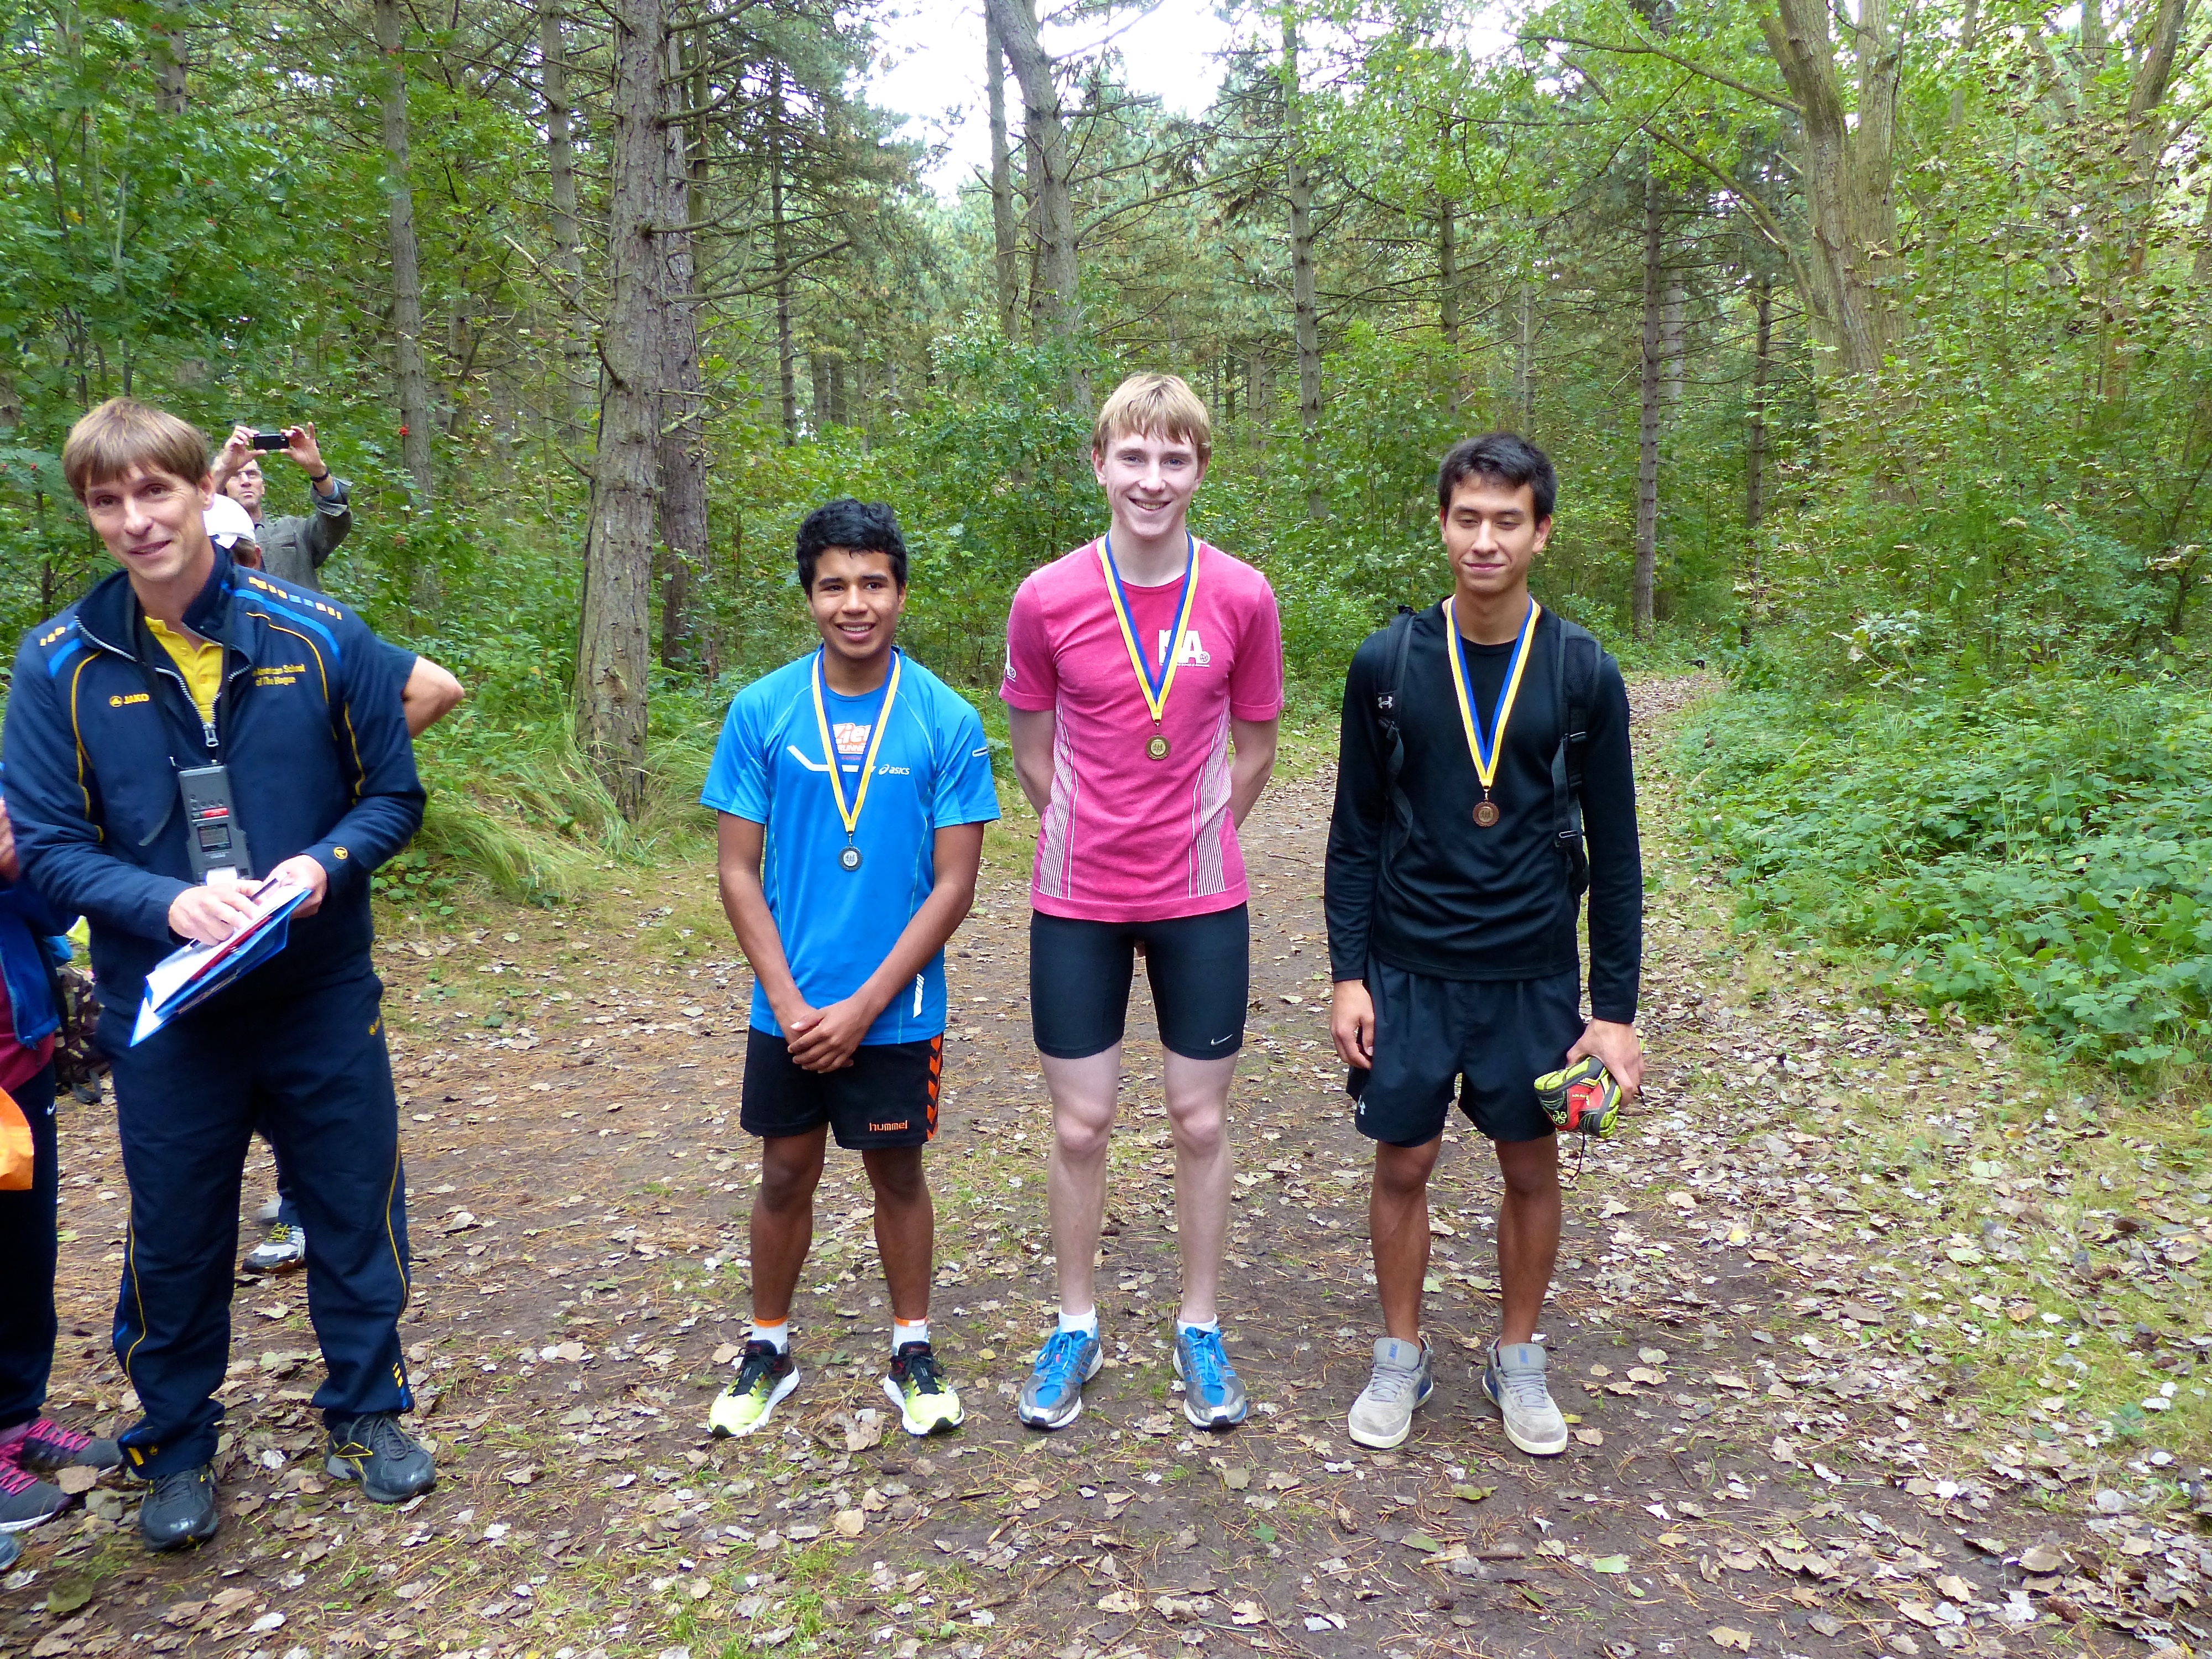
walking, trail, running, run, country, recreation, runner, cross, ash, hague, 2013, american, team, sports, school, endurance, physical exercise, outdoor recreation, human action, endurance sports, ultramarathon, duathlon, cross country running